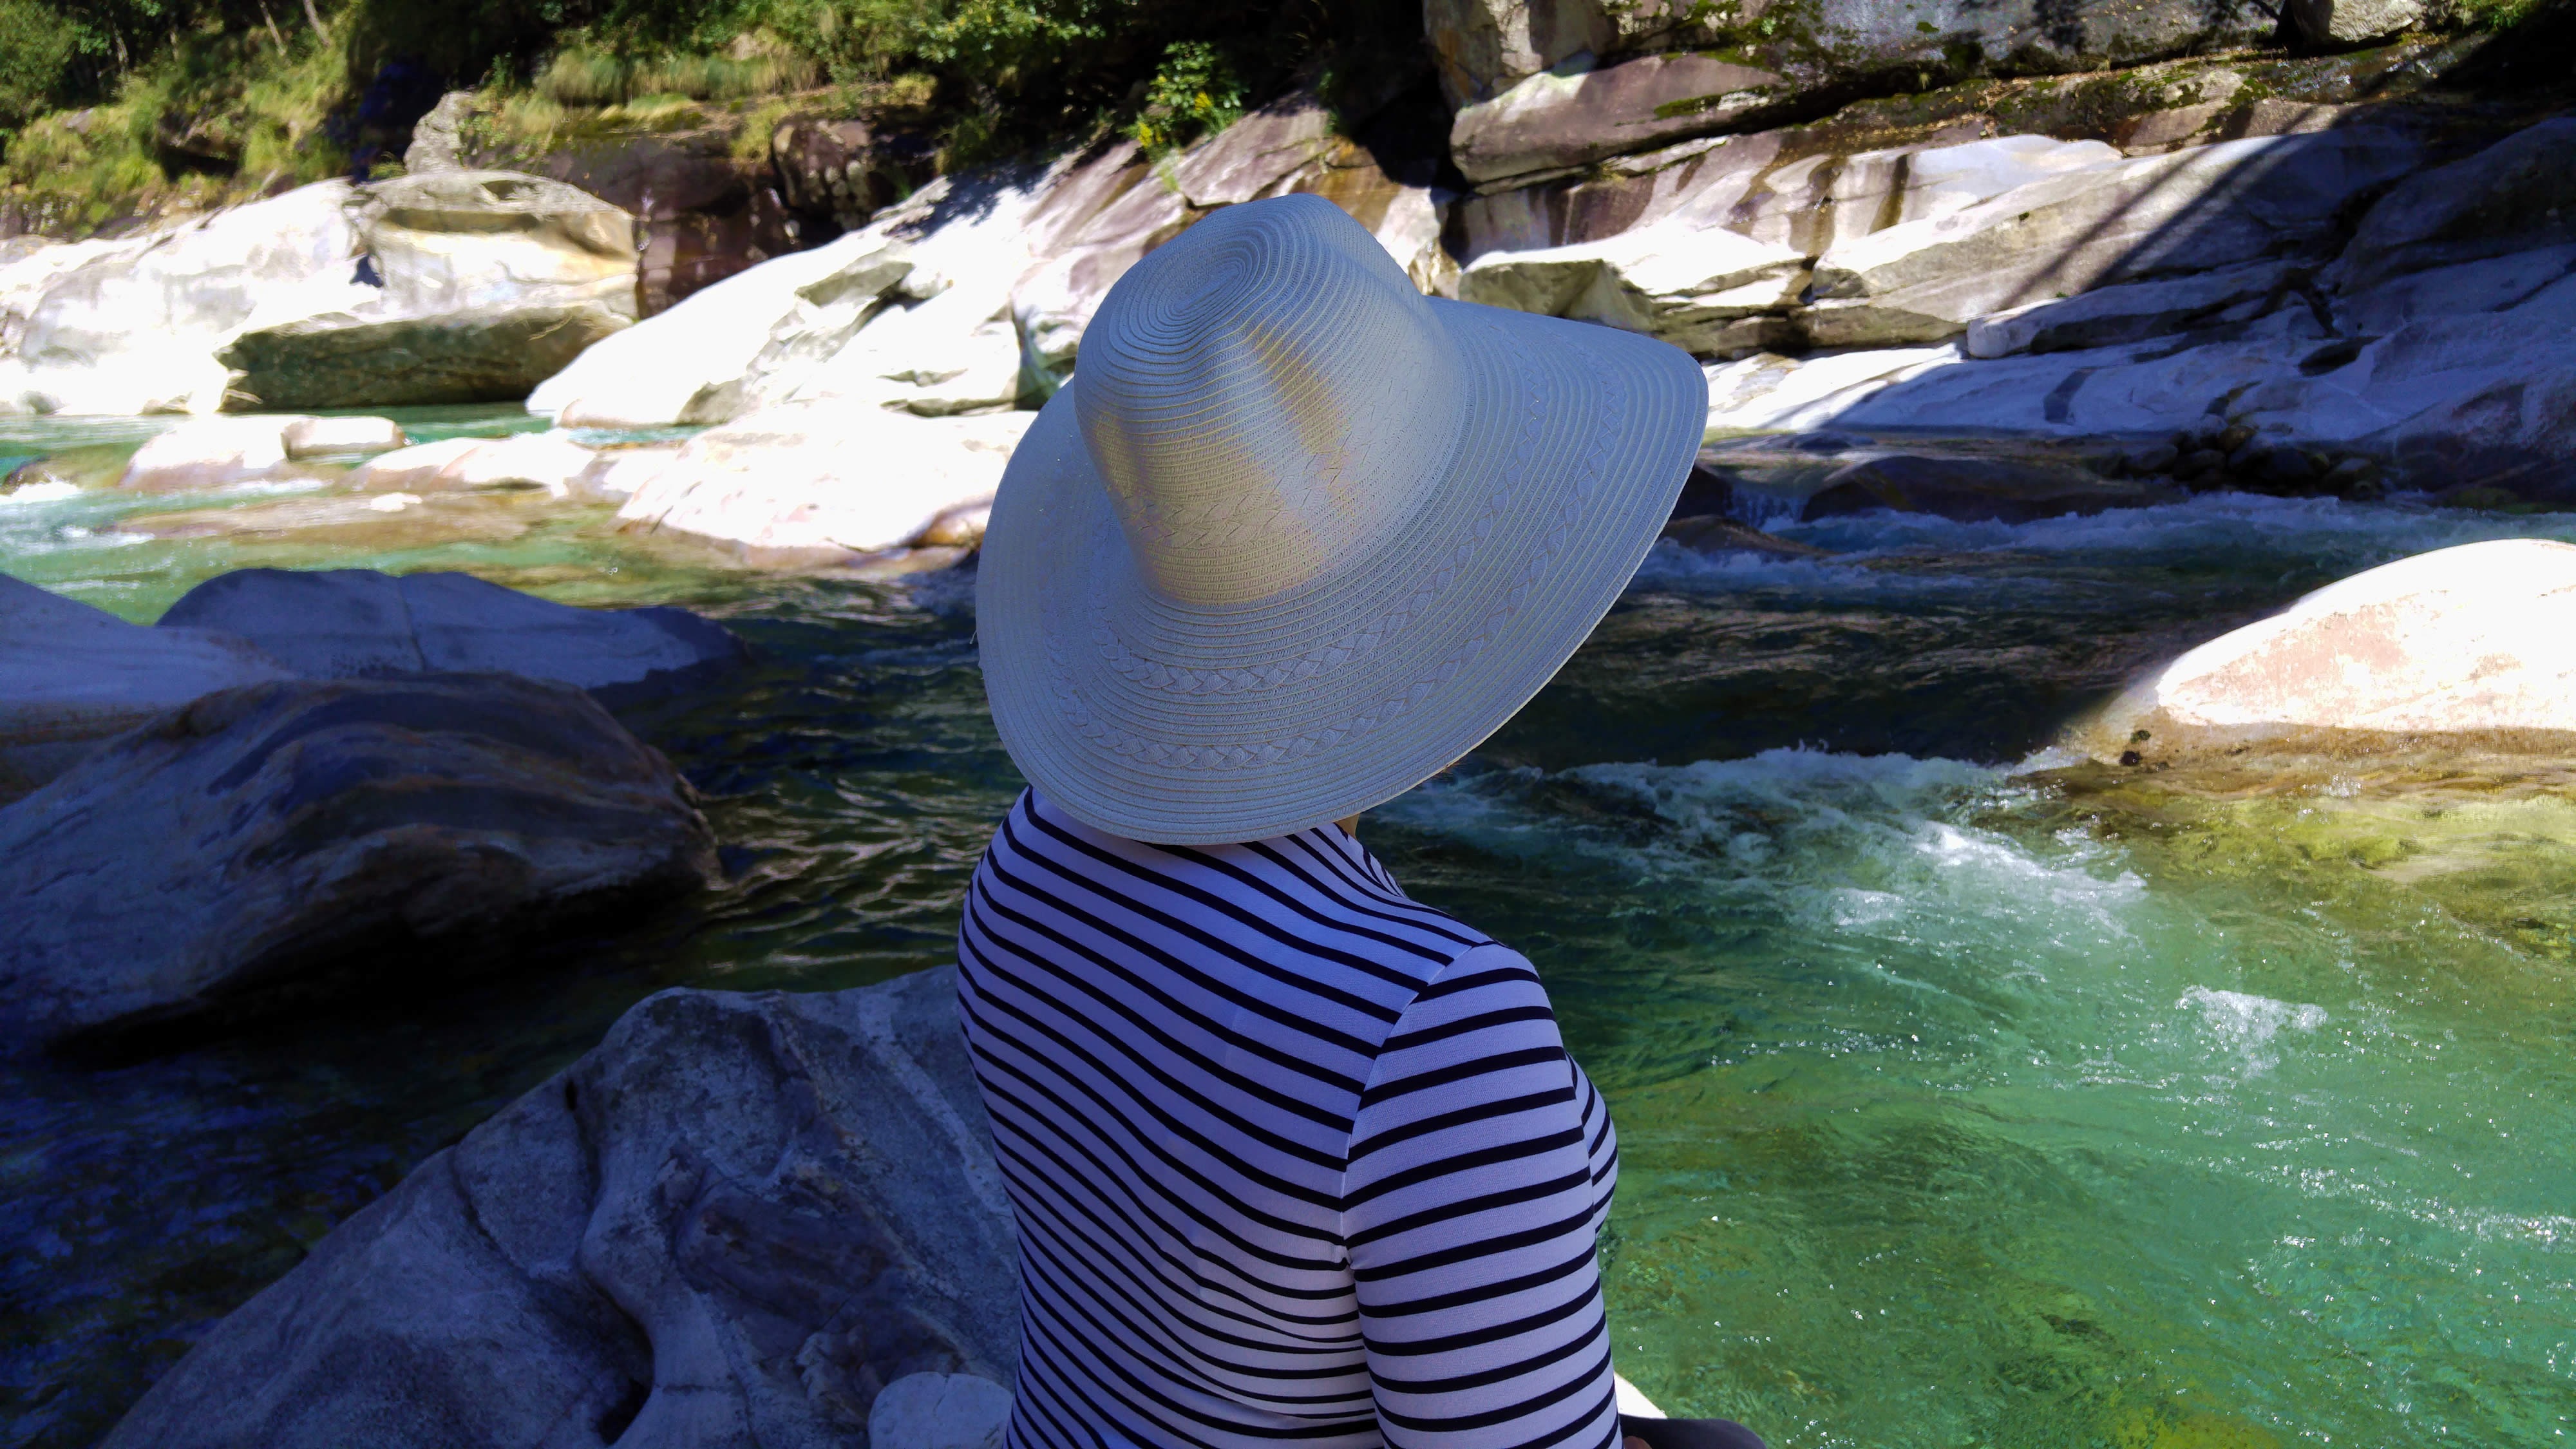
sea, water, rock, woman, river, stream, hat, fashion, clothing, sun hat, art, boating, white water, water feature, fashionable